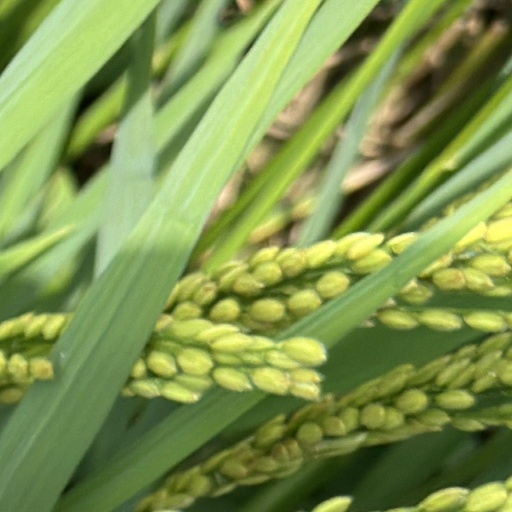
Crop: rice